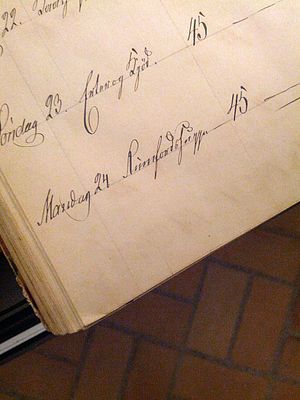
Rumfordsuppe
Møns Tugt- og Forbedringshus, Bespisningsliste